Surp Krikor Lusavoriç Armenian Church, Kuzguncuk

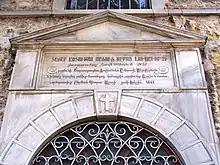
Armenian-language inscription above the main entrance.

A wooden church building was constructed for the Armenian community in Kuzguncuk by the court architect Ohannes Amira Serverian during the time of Armenian Patriarch Stepanos III of Constantinople and was opened on 11 May 1835. According to an inscription, the current church, funded by Bedros Agha Shaldjian, was rebuilt in 1861 and replaced the wooden building. The church is across the passenger-ferry pier of Kuzguncuk in Üsküdar district on the Asian coast of Bosphorus in Istanbul, Turkey.